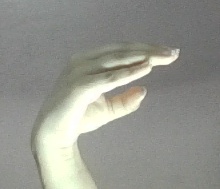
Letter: jeem